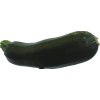
Label: dark_zucchini